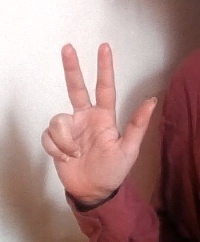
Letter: al